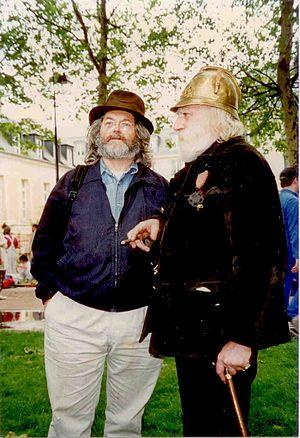
Marchand, professeur d'architecture aux Beaux-Arts de Paris et Jean-François Duffau, professeur de sculpture aux Beaux-Arts de Paris.
Le Pompier est une chanson du folklore étudiant français, introduite en 1885.